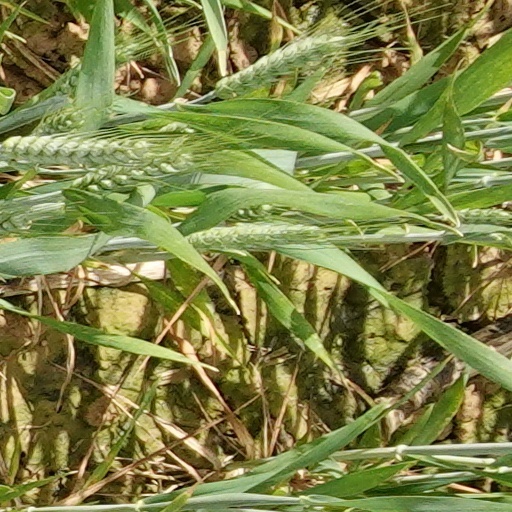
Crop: wheat